Mayodia Pass

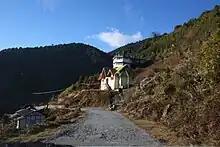
The Tourist Bunglow on the Southern side of Mayodia pass.

The nearest railway station is Tinsukia Junction. From the junction Tourist have to take bus to Roing at a cost of Rs 200 per person. From Roing it is about 3 hours journey to Mayodia and this journey must be completed during day time due to unpredictable road condition.